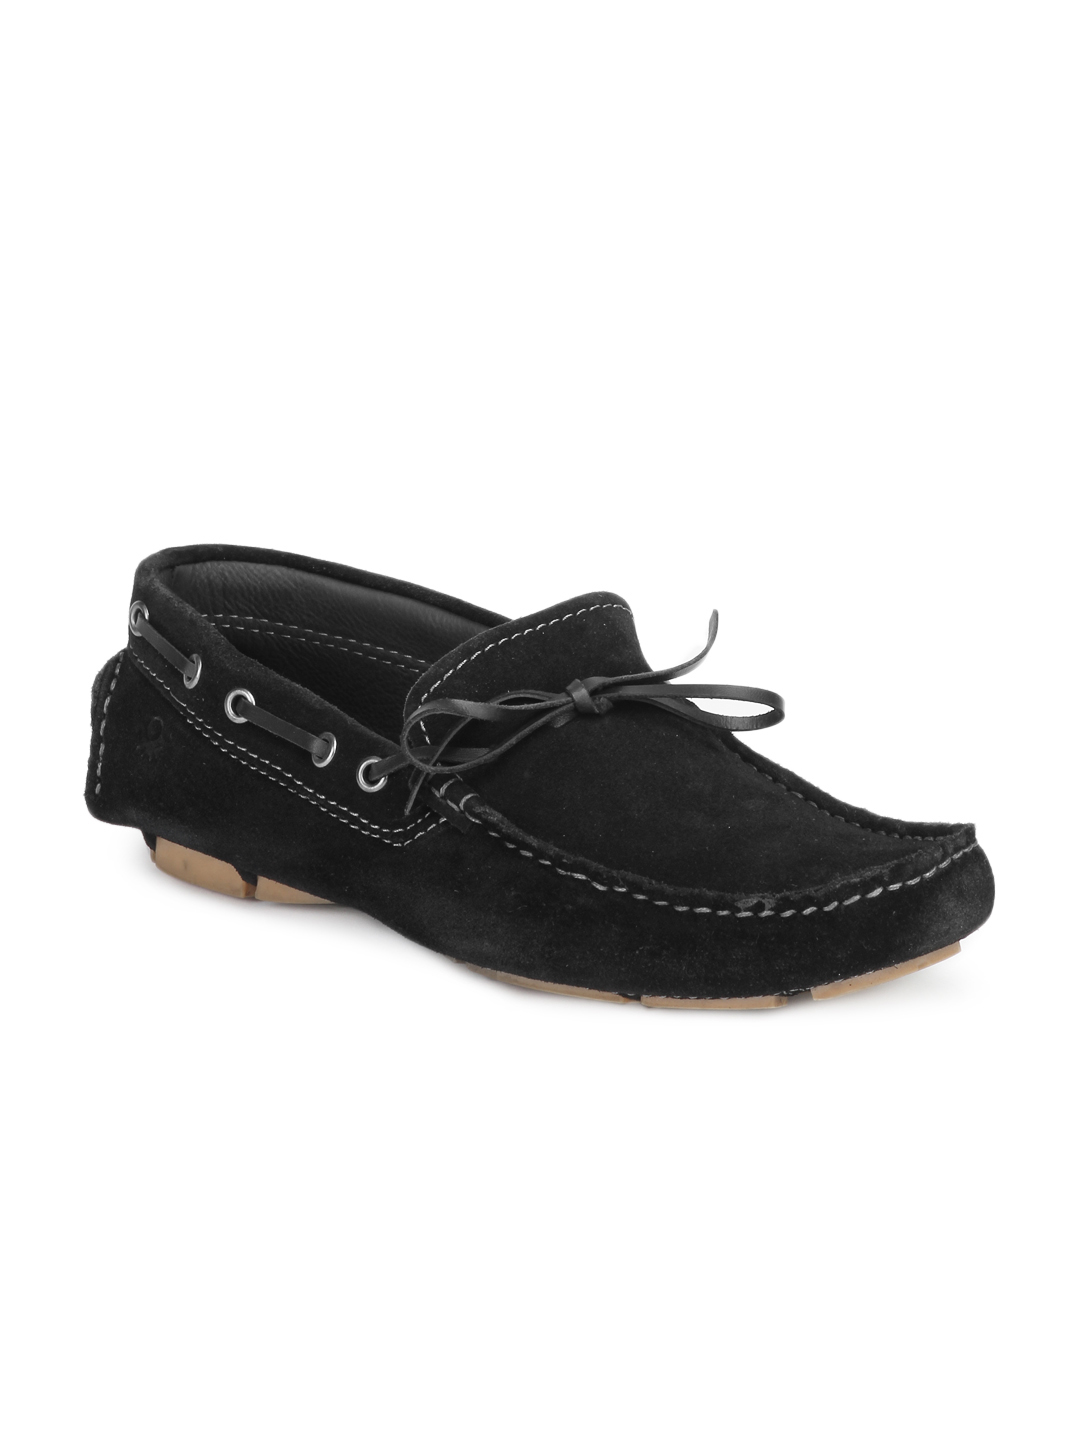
United Colors of Benetton Men Black Shoes
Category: Footwear / Shoes / Casual Shoes
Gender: Men
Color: Black
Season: Summer 2012
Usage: Casual